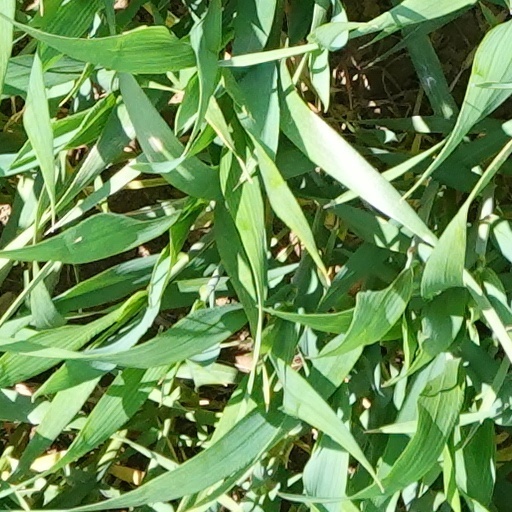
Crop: wheat